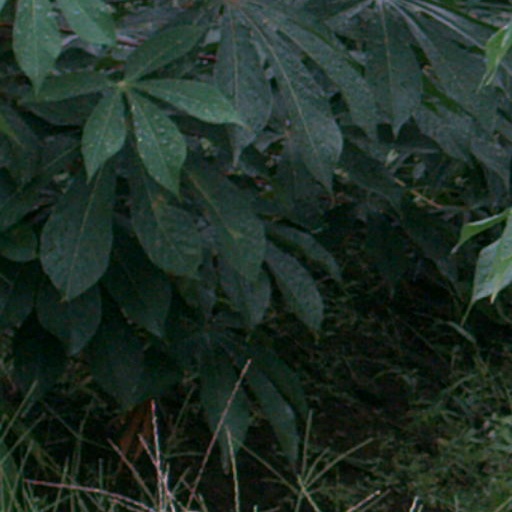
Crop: cassava